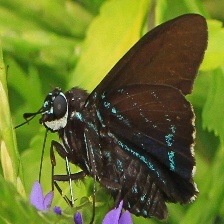
Species: MANGROVE SKIPPER